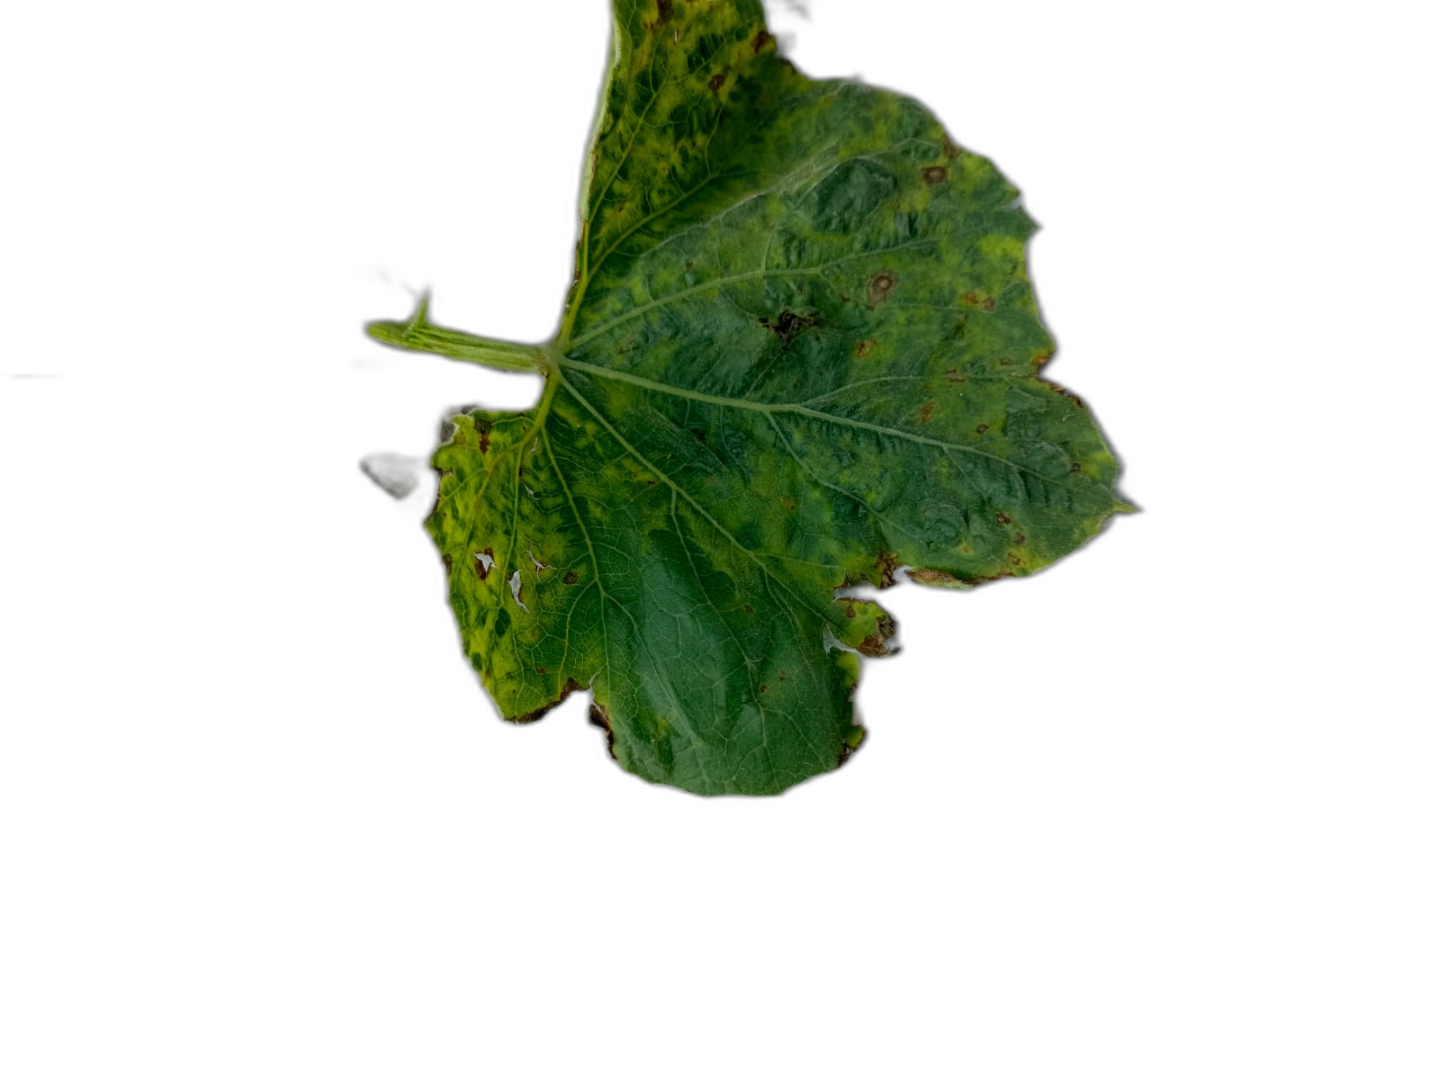
Crop: Bottle Gourd
Label: Mosaic_Virus